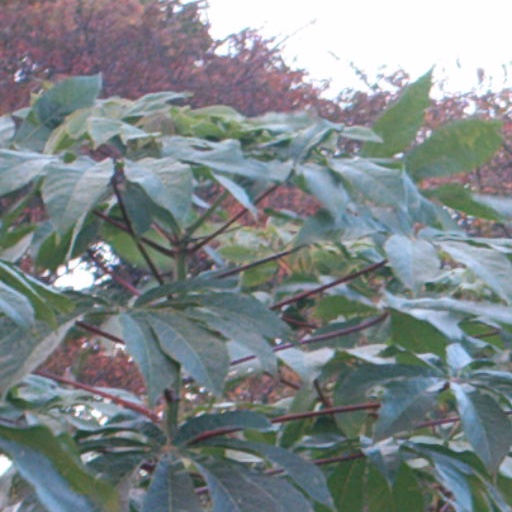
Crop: cassava